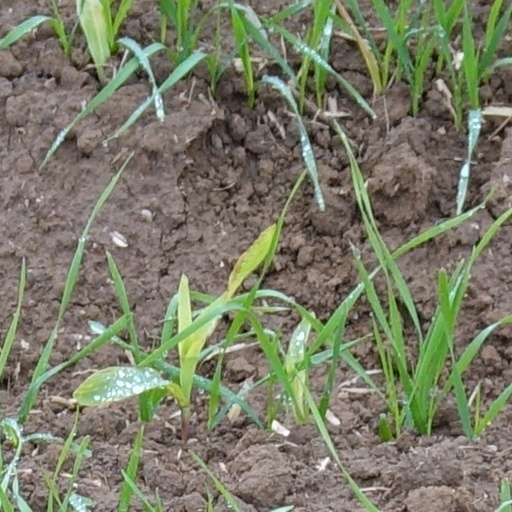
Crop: wheat